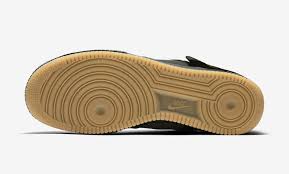
Waste category: shoes